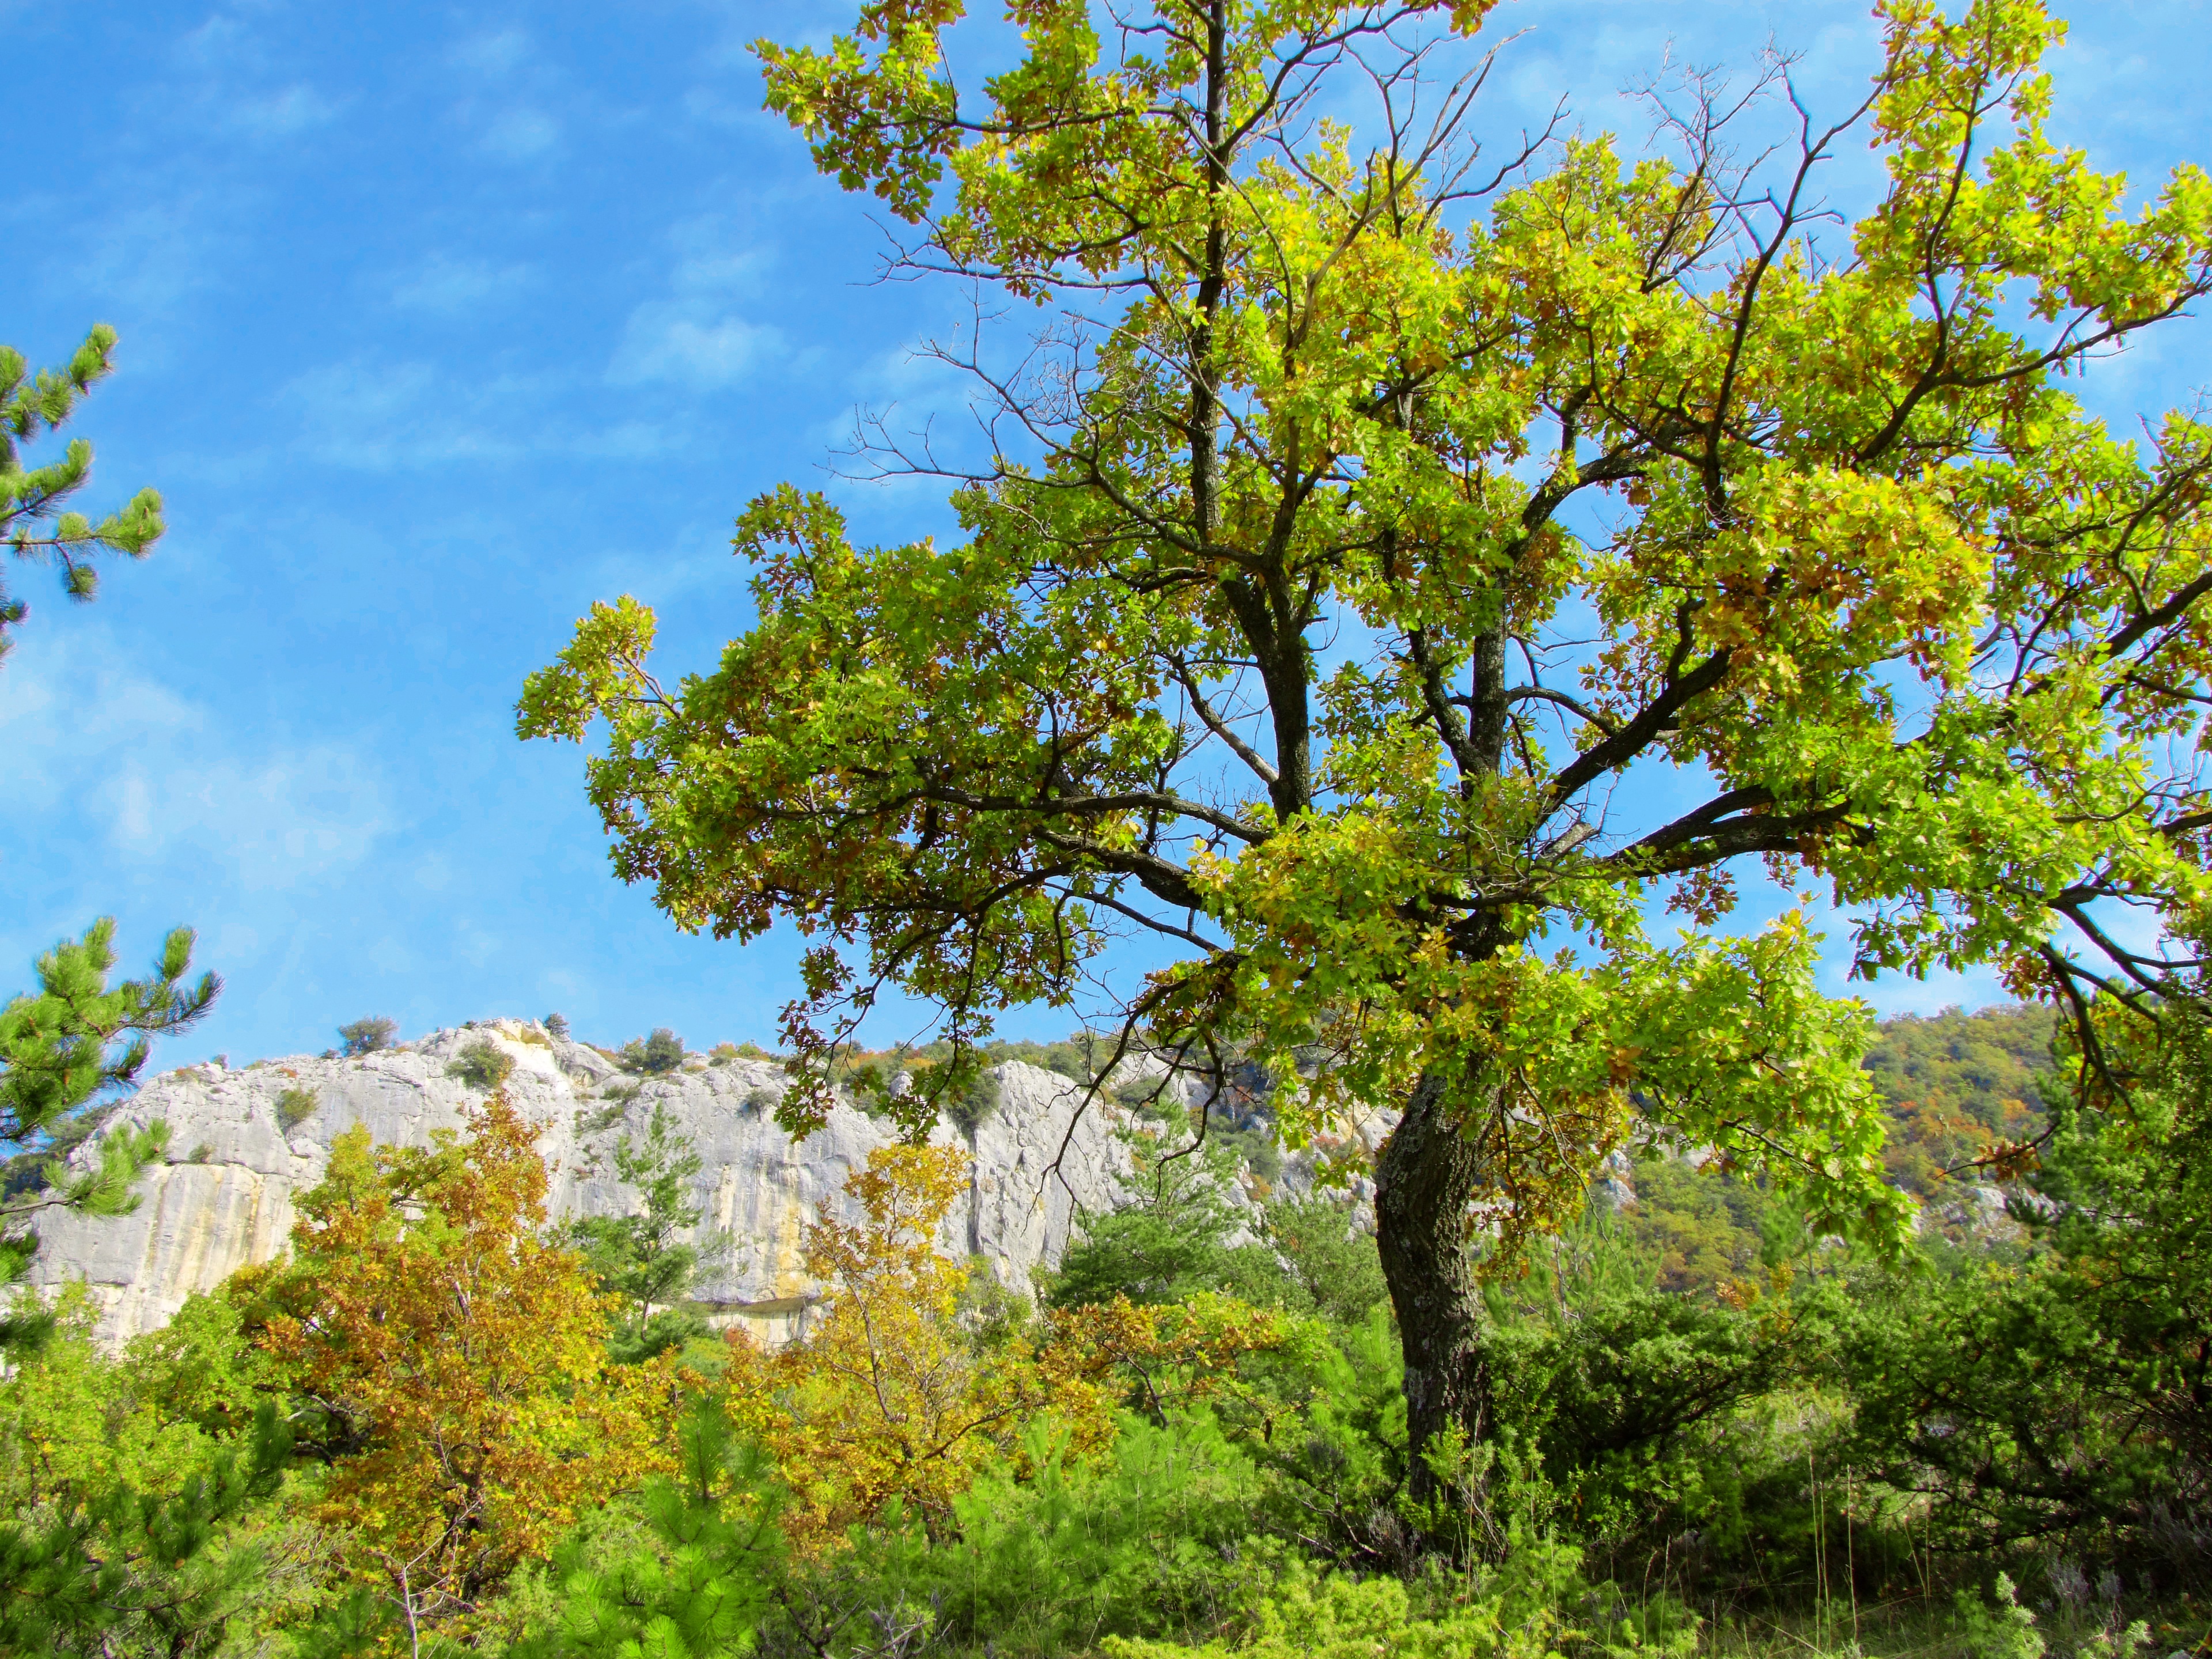
tree, nature, forest, branch, mountain, plant, hiking, meadow, leaf, flower, summer, france, autumn, botany, flora, alps, vegetation, shrub, deciduous, woodland, habitat, ecosystem, flowering plant, biome, natural environment, woody plant, temperate broadleaf and mixed forest, land plant